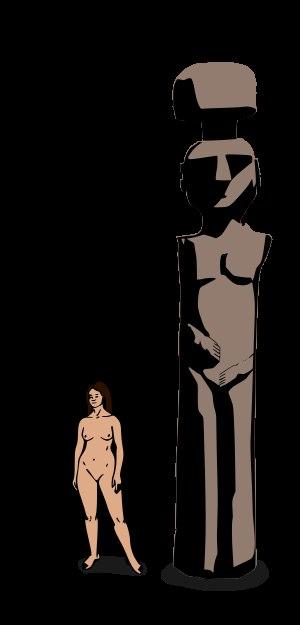
Les Mapuches sont un groupe ethnique et peuple autochtone du Chili et d'Argentine formant plusieurs communautés, connues également sous le nom d'Araucans. Au sens strict, le terme Mapuches désigne les Amérindiens habitant l’Araucanie ou Arauco, coïncidant grosso modo à l’actuelle région administrative chilienne d'Araucanie, c’est-à-dire les Araucans et leurs descendants ; dans un sens plus large, le terme englobe tous ceux qui parlent, ou parlaient naguère, la langue mapuche ou mapudungun, y compris divers groupes autochtones ayant subi entre les XVIIᵉ et XIXᵉ siècles le processus dit d’araucanisation par suite de l’expansion araucane à partir de l’Araucanie originelle vers des zones sises à l’est de la cordillère des Andes.